Andrew Jackson Davis

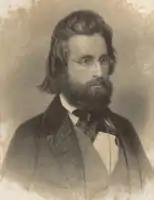
Andrew Jackson Davis, about 1860

For the next three years (1844–1847) he practiced magnetic healing, a form of therapy regarded as pseudoscience, and in 1847 he published "The Principles of Nature, Her Divine Revelations, and a Voice to Mankind", which in 1845 he had dictated while in a trance to his scribe, William Fishbough. He lectured with little success and returned to writing books, publishing about 30 in all, including